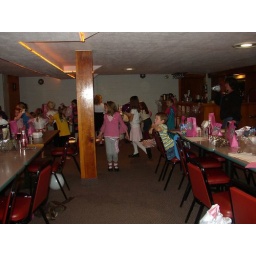
noah eating all the candy in his treat bag